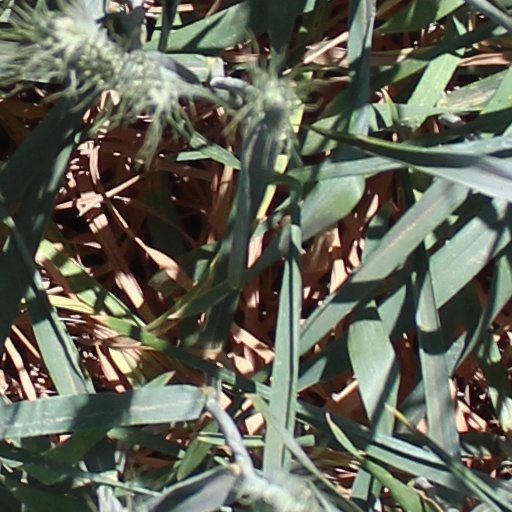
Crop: wheat